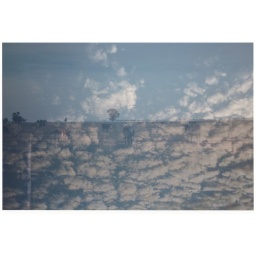
cows in the sky